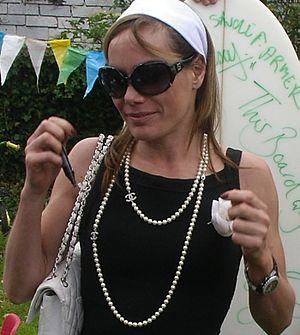
Un sautoir, également appelé collier Matinée, est un type de collier de mi-longueur.
Tara Palmer-Tomkinson, aussi appelée T P-T, est une personnalité mondaine britannique, « it girl », animatrice de télévision et rédactrice.